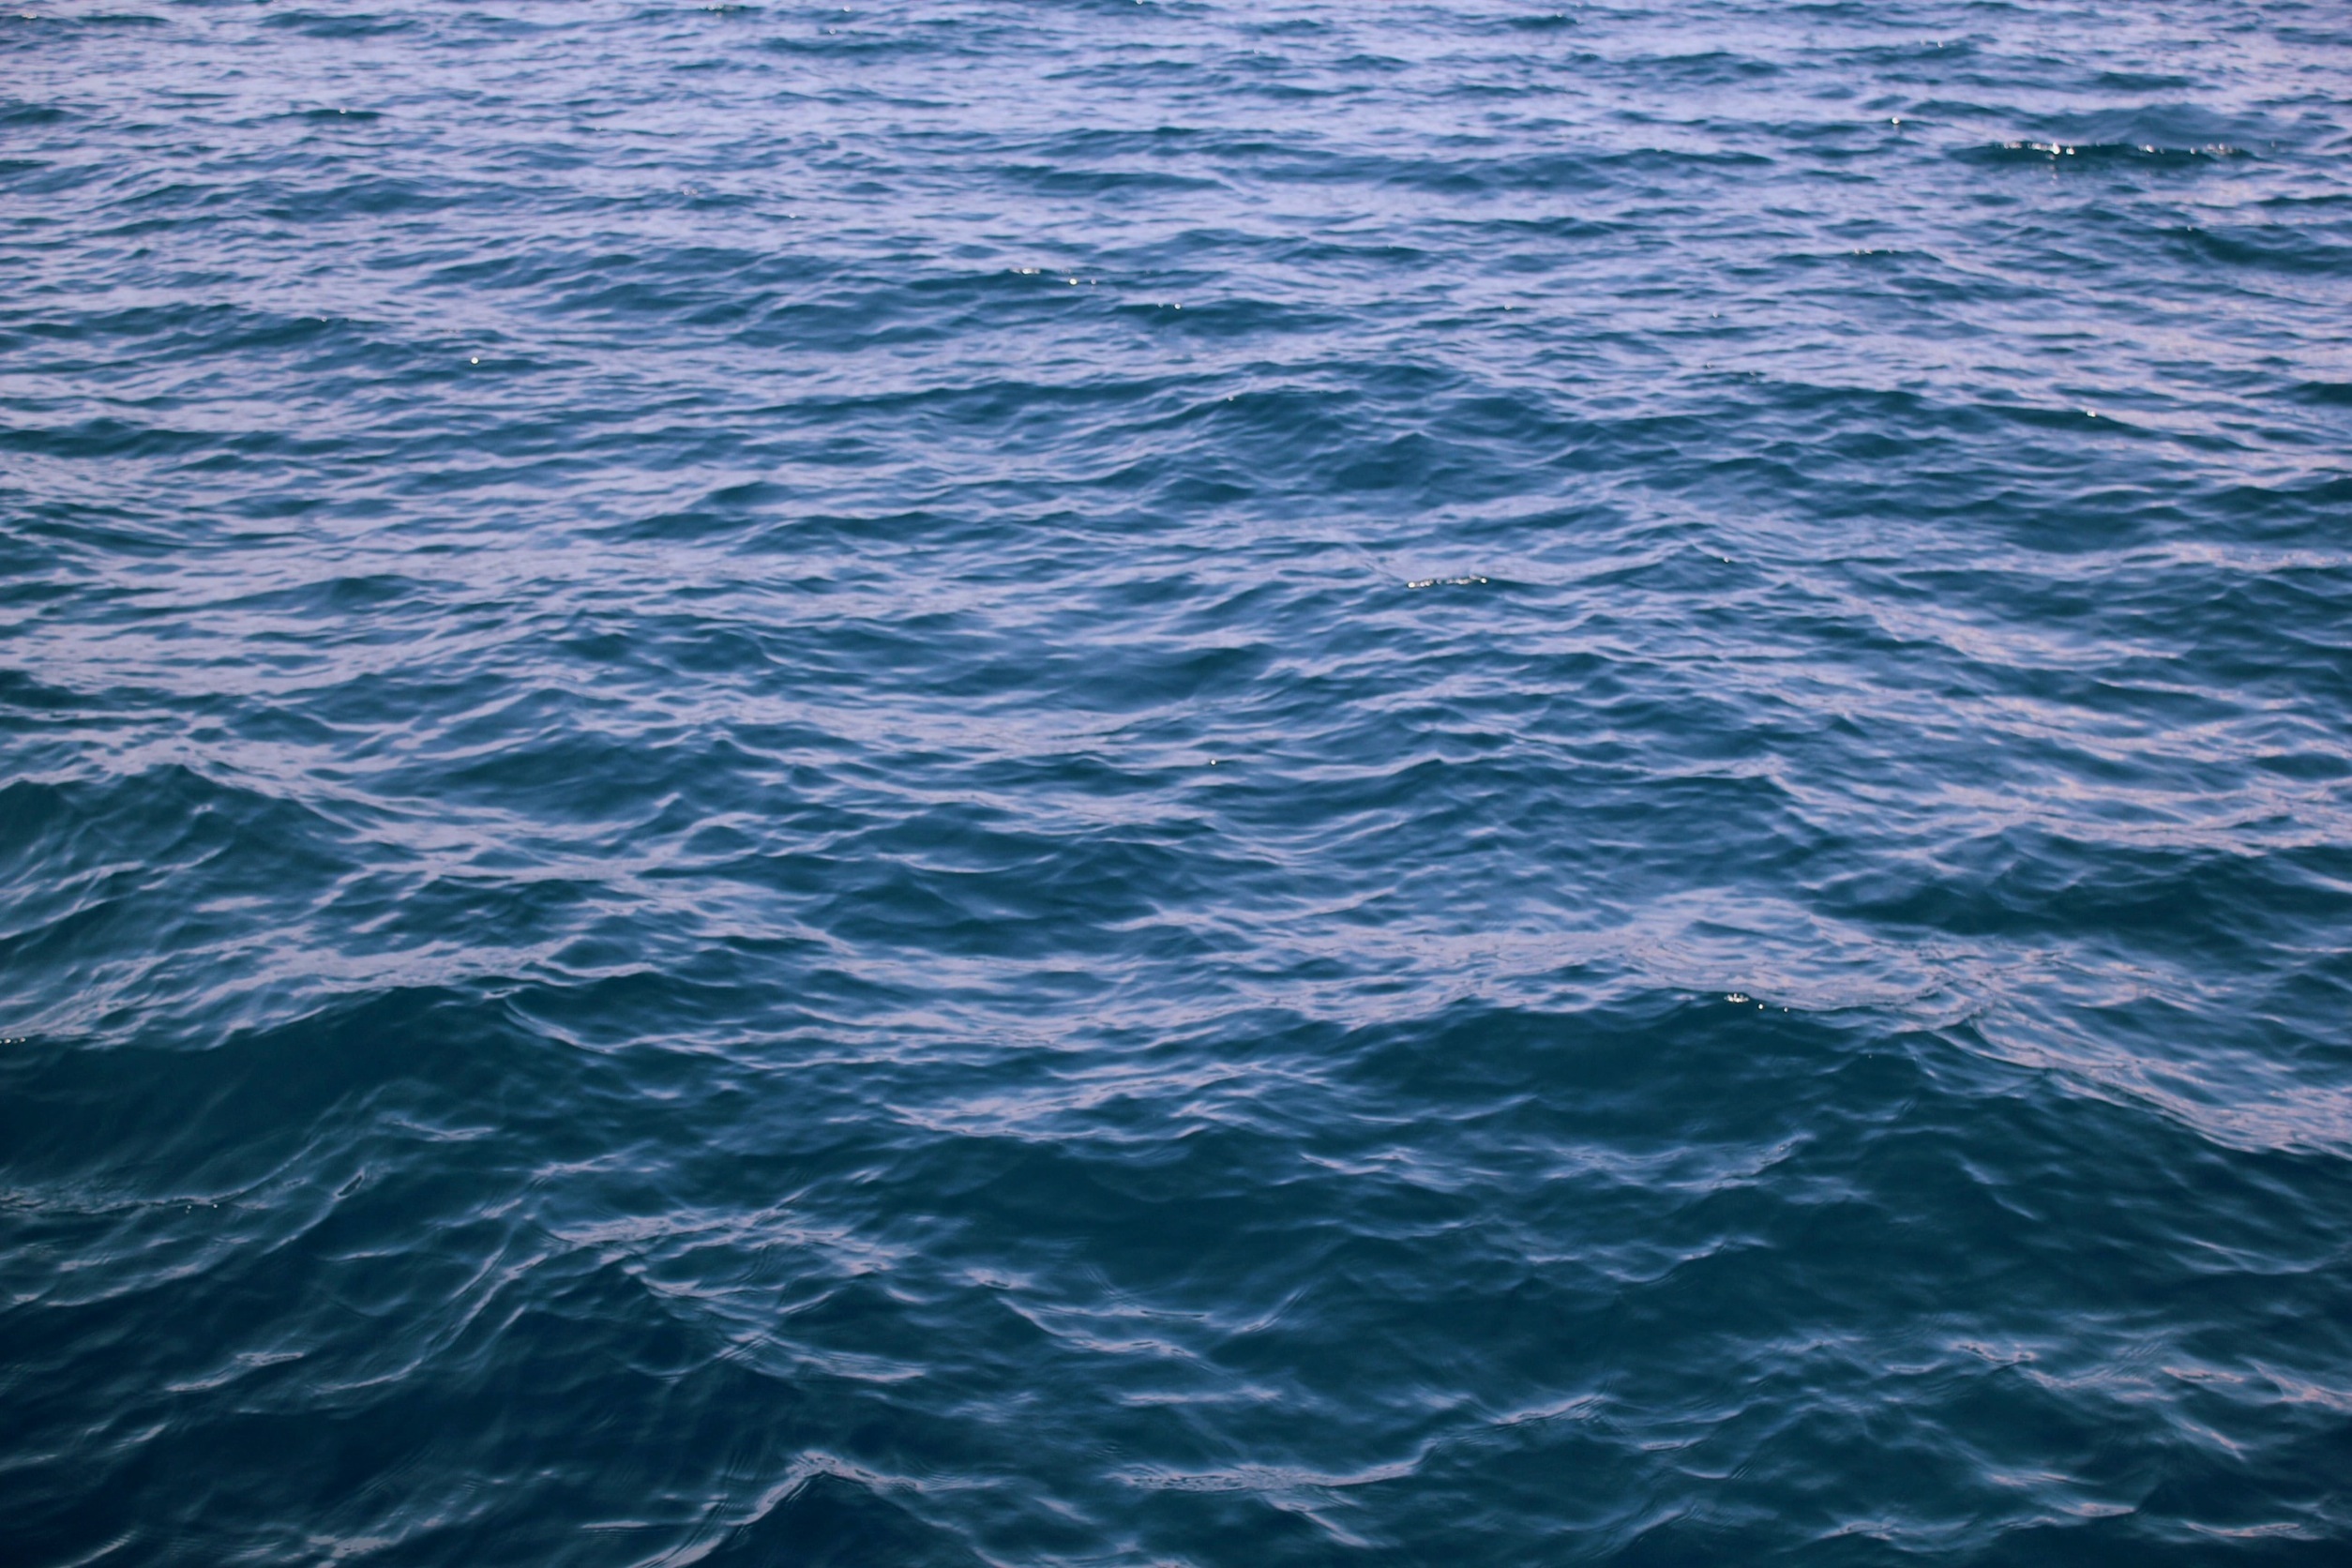
sea, water, nature, ocean, horizon, wave, wet, blue, surface, waves, ripples, marine, cape, marine mammal, wind wave